Nasser Bourita

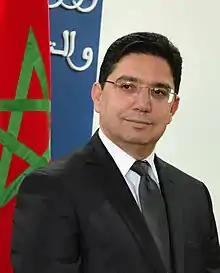
Bourita in 2018

Nasser Bourita (born ) is a Moroccan diplomat serving as the Minister of Foreign Affairs, African Cooperation and Moroccan Expatriates since 5 April 2017.